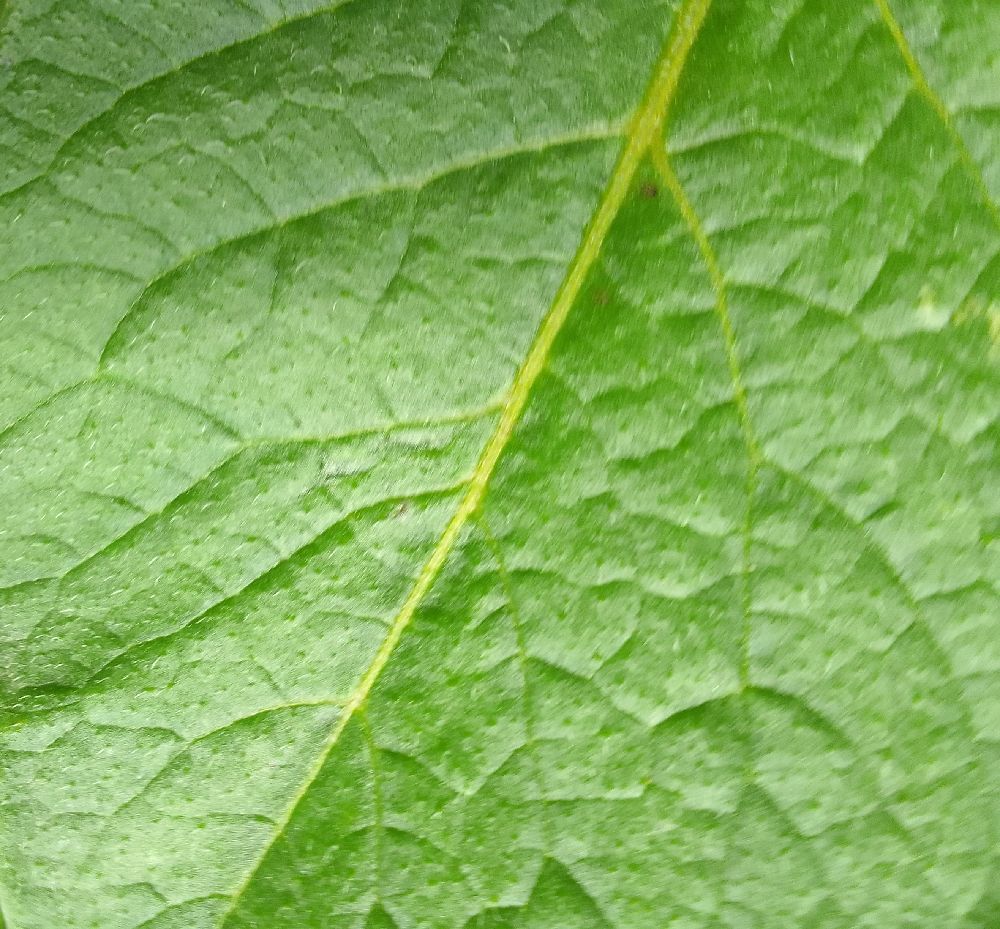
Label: Healthy